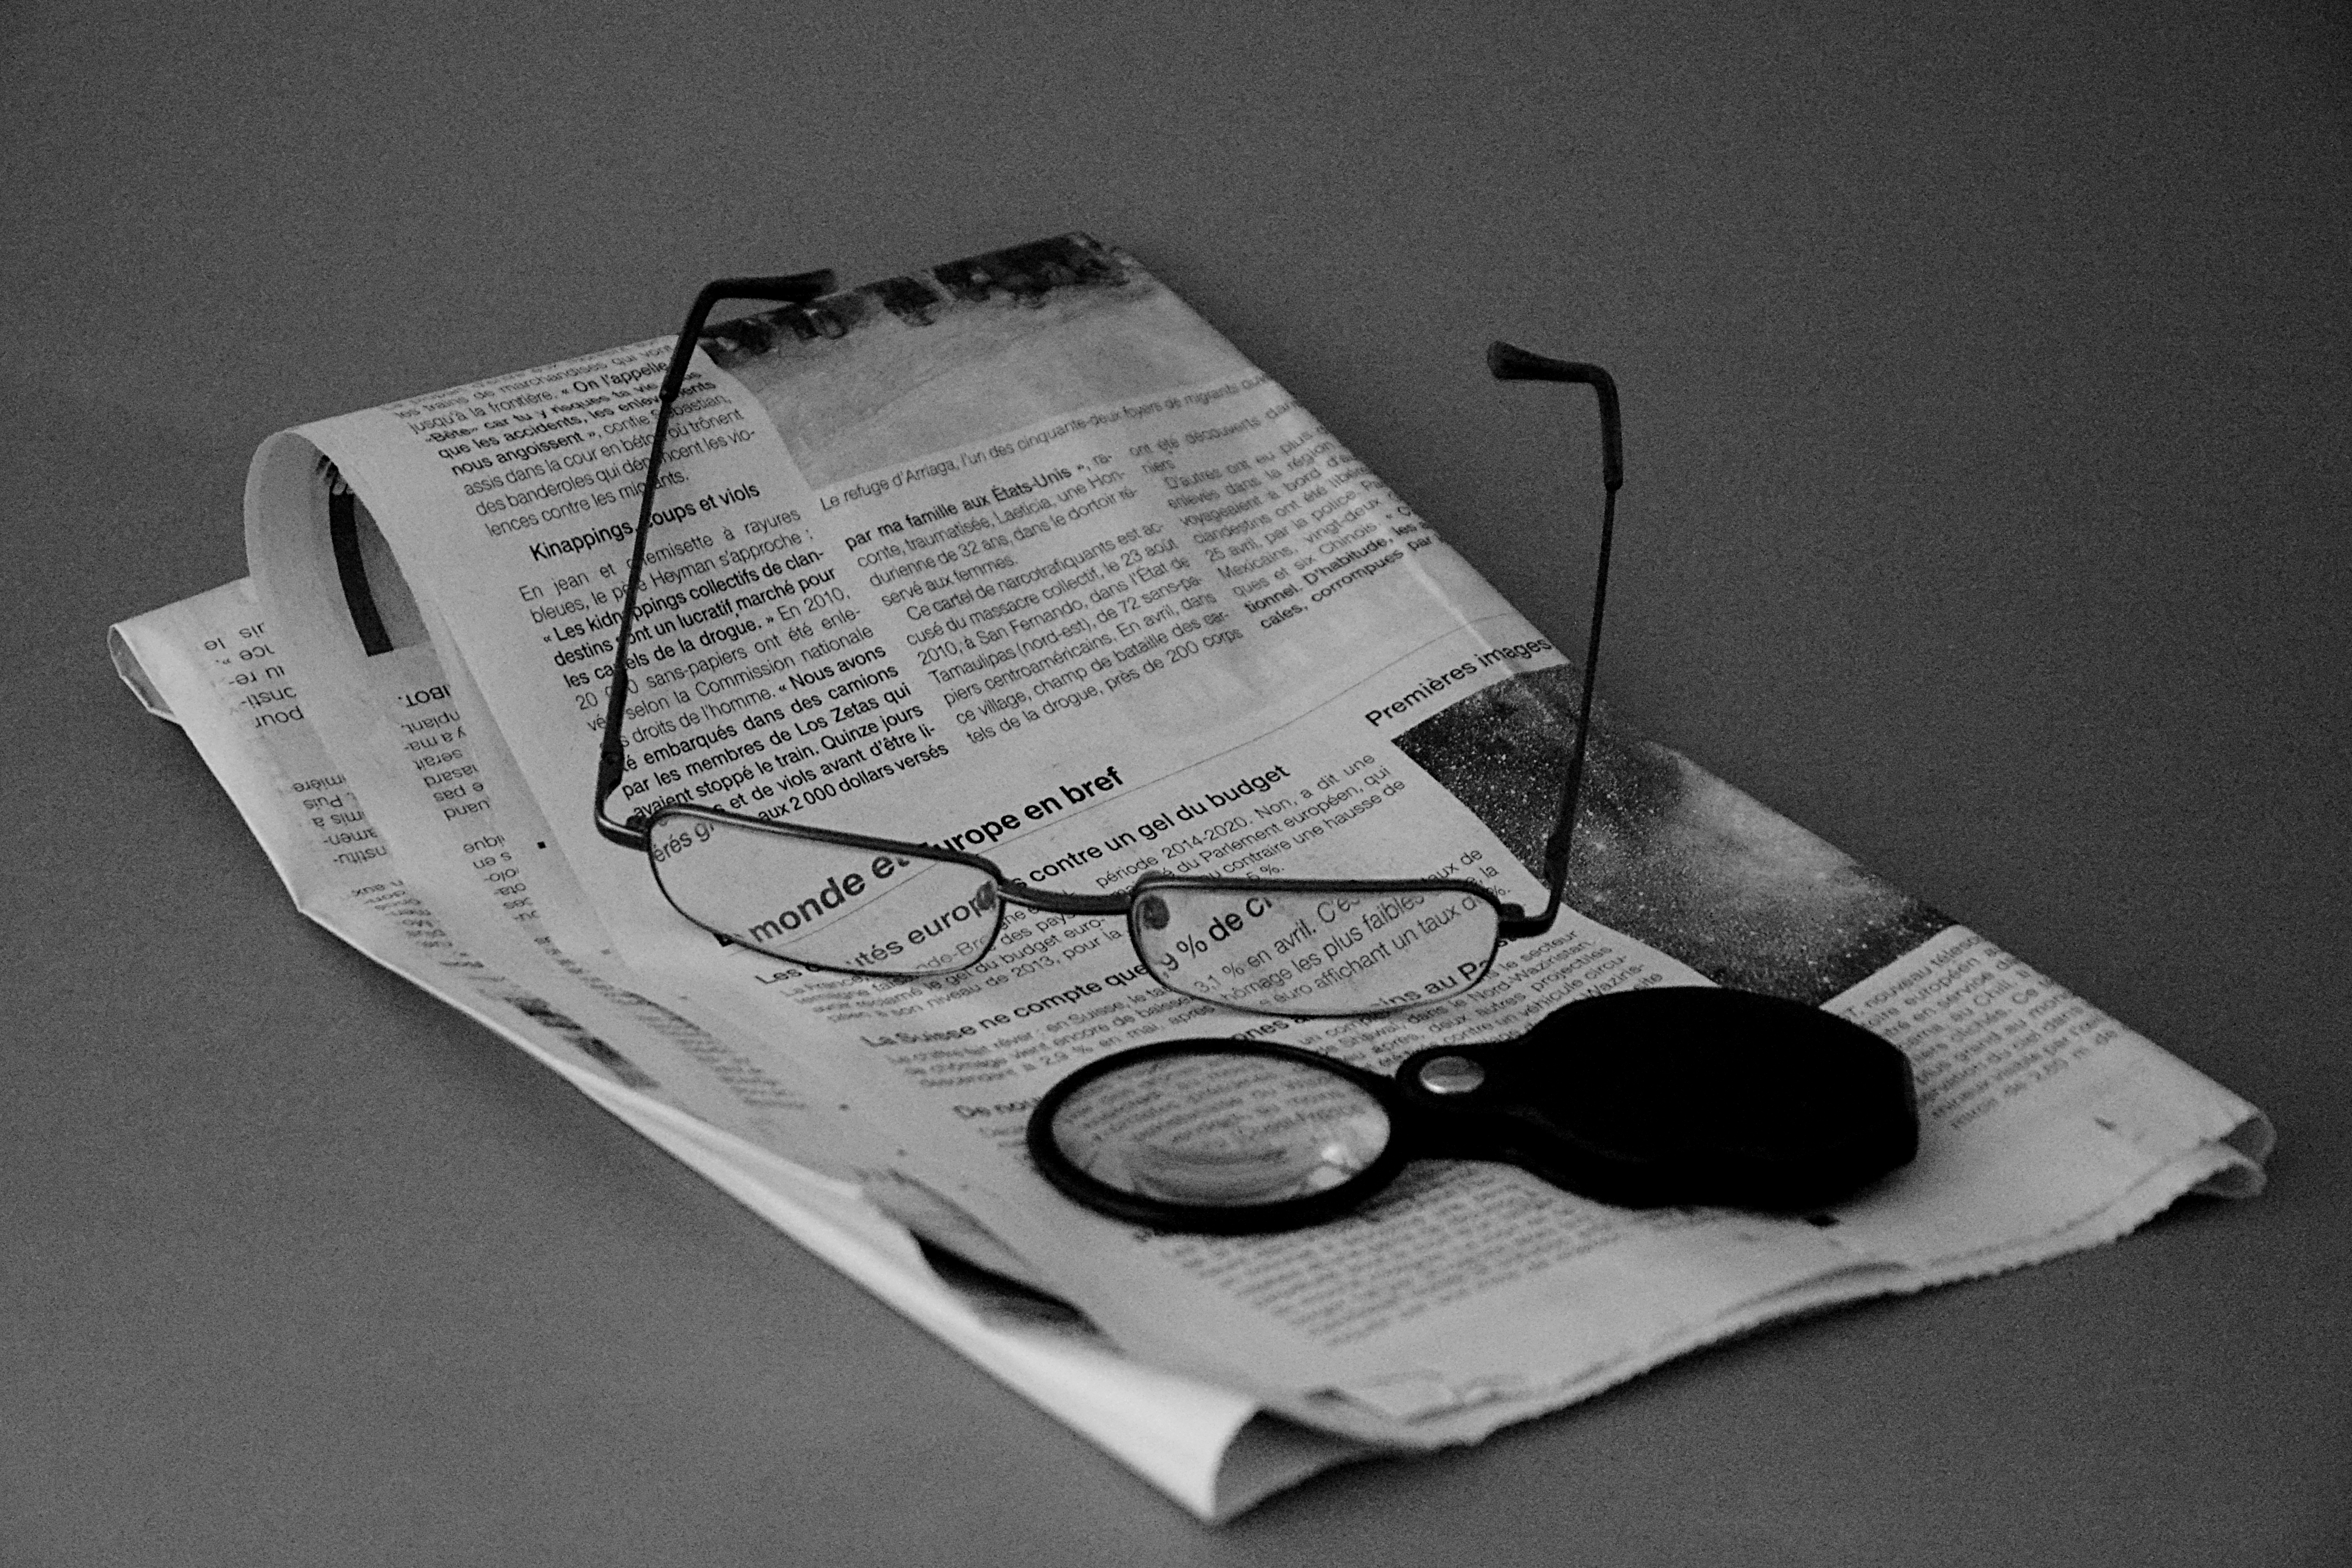
black and white, white, reading, journal, black, monochrome, magnifying glass, sketch, drawing, illustration, sunglasses, glasses, news, shape, monochrome photography